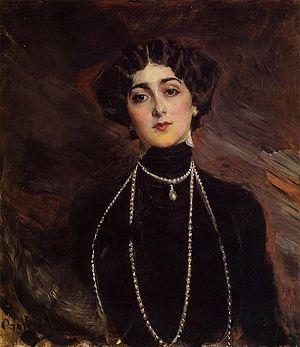
18 janvier : le Concerto pour violon et orchestre d'Édouard Lalo, créé au Théâtre du Chatelet par Pablo de Sarasate.